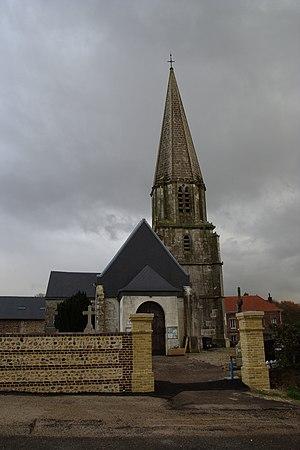
Église de Gainneville.
Gainneville est une commune française située dans le département de la Seine-Maritime en région Normandie.